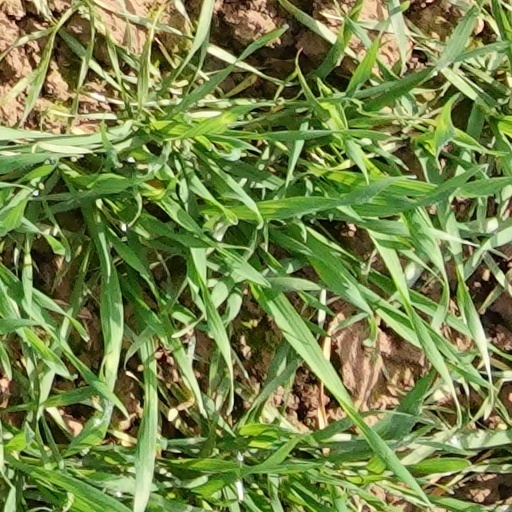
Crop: wheat